Truus van Aalten

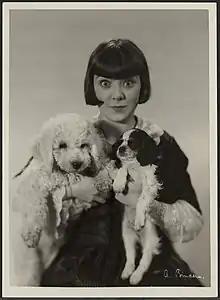
van Aalten in the 1920s

Truus had a distinctive look - her mixture of boyish yet feminine energy was very 1920s. Her sharply bobbed hair and uninhibited style owed a lot to American comic actress Colleen Moore, who'd appeared in her first film in 1916. Seven years later, trapped in "little girl" roles, Moore had sought a way out of the long dresses and demure ringlets that she knew no longer represented young American women. When she'd read the scandalous modern novel "Flaming Youth", then learned that it was to be filmed, she'd seen that the lead part could be her route to stardom. "I begged for the role," she remembered in her autobiography, "but the New York office said I wasn't the type, I was better in costume parts. I was frantic for fear they'd give the part to someone else." It was Colleen's mother who'd had the inspiration: "She said, 'Why don't we cut your hair?' I was elated. She picked up the scissors and, whack, off came the long curls. I felt as if I'd been emancipated. Then she trimmed my hair around with bangs like a Japanese girl's haircut. Five days later I had the part."